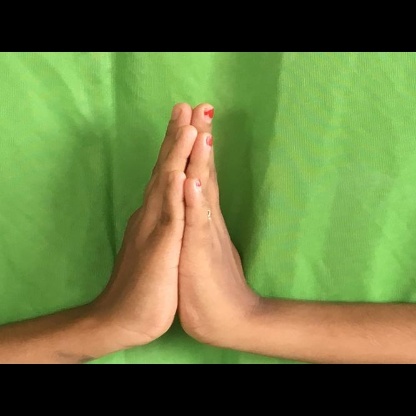
Mudra: Anjali